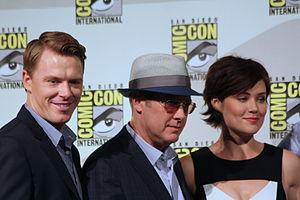
Elizabeth Keen est un personnage de fiction de la série télévisée Blacklist, incarnée par Megan Boone. Elle est la protagoniste de la série avec Raymond Reddington. C'est une agent spécial du FBI, elle y travaille en tant que profileuse et est membre de l'Unité Spéciale Reddington, du nom du criminel le plus recherché du monde. Raymond Reddington est un informateur du gouvernement depuis 2013, il collabore avec le FBI en leur fournissant des informations sur de dangereux criminels qu'il a répertoriés sur une « liste noire ». Cependant, il a pour condition d'avoir pour seule interlocutrice Elizabeth Keen à qui il voue une grande attention.
Megan Boone est une actrice américaine née le 29 avril 1983 à Petoskey, dans le Michigan. Elle reste principalement connue pour le rôle de l'agent du FBI Elizabeth Keen dans la série télévisée Blacklist, diffusée sur la chaîne NBC depuis 2013.